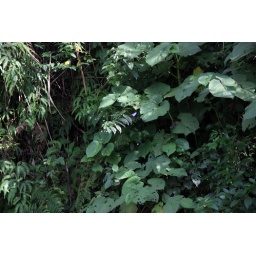
That purple spot in the middle is a Blue Morpho butterfly as taken from the window of a moving car! :)